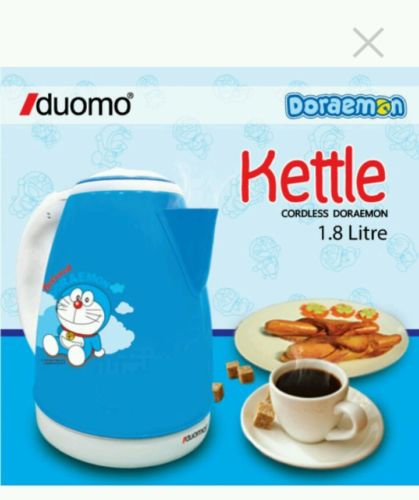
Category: kettle